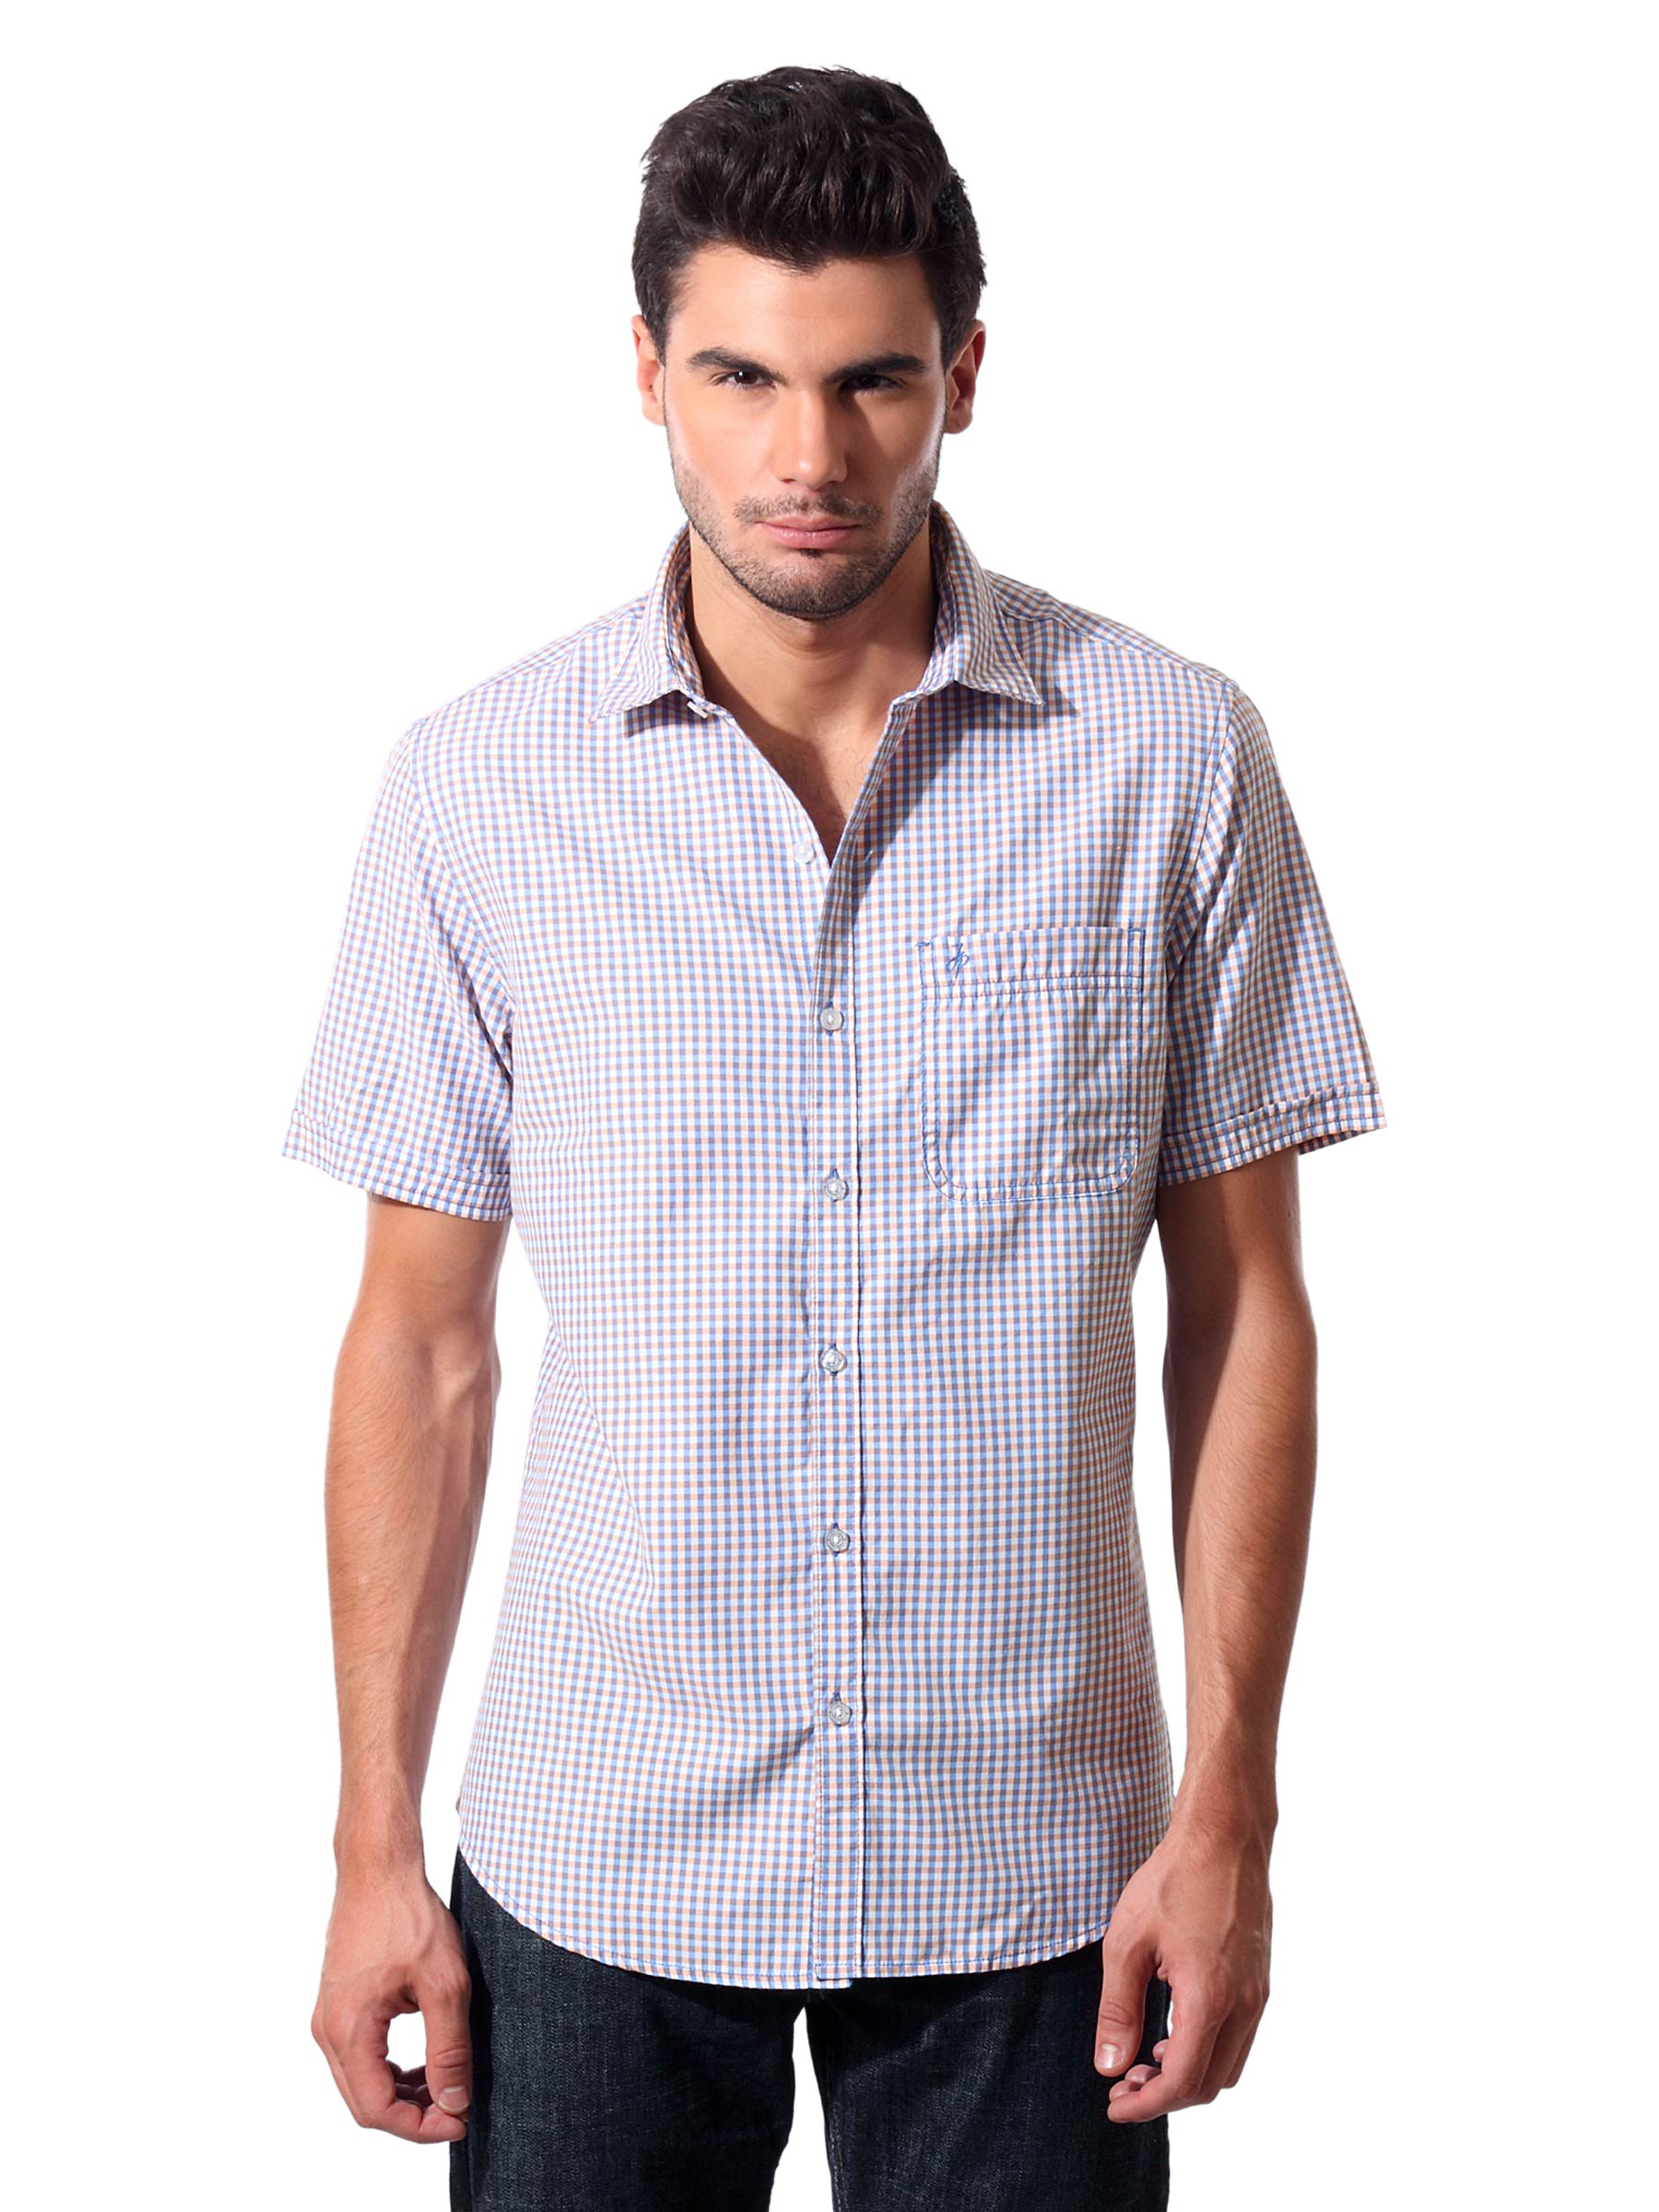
John Players Men Gingham Blue Shirt
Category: Apparel / Topwear / Shirts
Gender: Men
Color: Blue
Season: Summer 2012
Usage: Casual